383 Madison Avenue

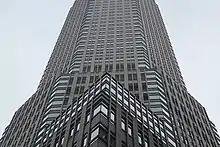
View of the building from ground level in 2022

By the 1980s, Grand Central Terminal had about of unused air rights, which its owners (a subsidiary of the former Penn Central) sought to sell off. Since the terminal was a city landmark, its owners could not use the air rights to expand the terminal. In "Penn Central Transportation Co. v. New York City" (1978), the United States Supreme Court had ruled that the city government had the right to designate the terminal as a landmark, even if the designation prevented Penn Central from using its air rights. Afterward, Penn Central planned to sell the air rights to other developers; however, many potential development sites could not receive Grand Central's air rights because they were too far away. Manhattan Savings Bank was also looking to sell the Knapp Building at 383 Madison Avenue in the early 1980s.